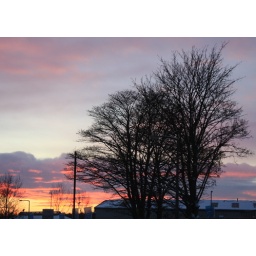
Again travelling in the car .. trees &amp;amp; red sky .. who could resist